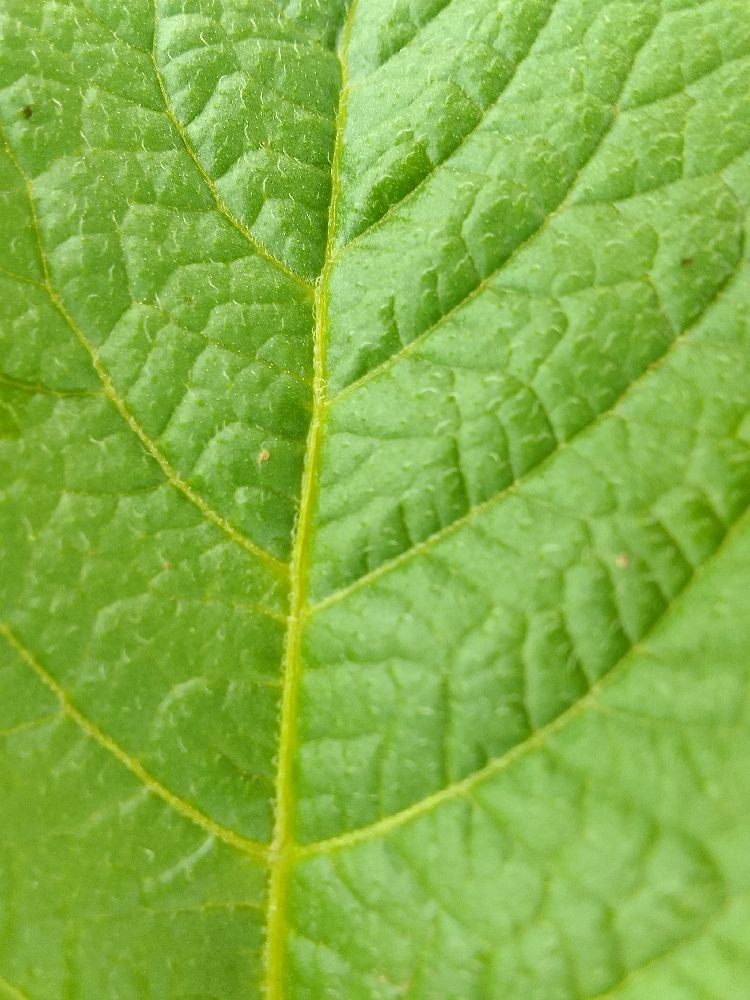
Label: Healthy